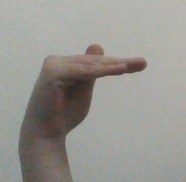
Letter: khaa